Lucas Silva (footballer, born 1990)

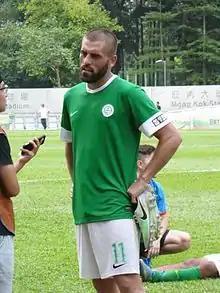
Silva in 2016

Lucas Espindola da Silva (born 6 May 1990) is a Brazilian professional footballer who plays as a striker for Hong Kong Premier League club Tai Po.